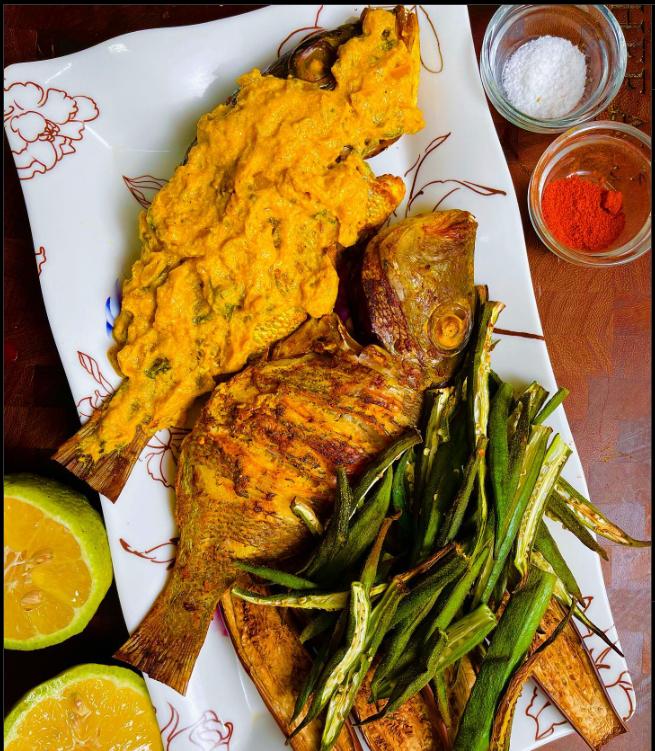
Sahani pana imesheheni samaki wawili waliopikwa kwa mbinu tofauti. Mmoja ameoshwa kwa mchuzi wa manjano, mwengine ameokwa hadi kupata rangi ya kahawia ya kuvutia.